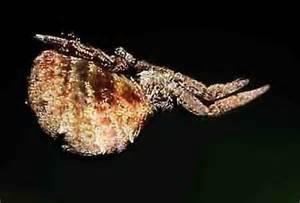
spider